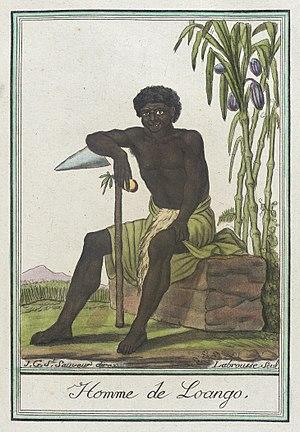
Les Vili forment un peuple bantou d'Afrique centrale, établi au sud-ouest du Gabon, en République du Congo, en Angola et en République démocratique du Congo. En République du Congo ils sont présents dans deux départements, Kouilou et Pointe Noire, et également nombreux dans Brazzaville. C'est un sous-groupe des Kongos.